Paris Air Show

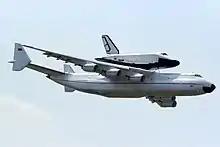
Antonov An-225 Mriya with Buran at Le Bourget, 1989

The crash of the Soviet Tu-144, see below, overshadowed the 1973 show, otherwise characterized by "There was nothing new."